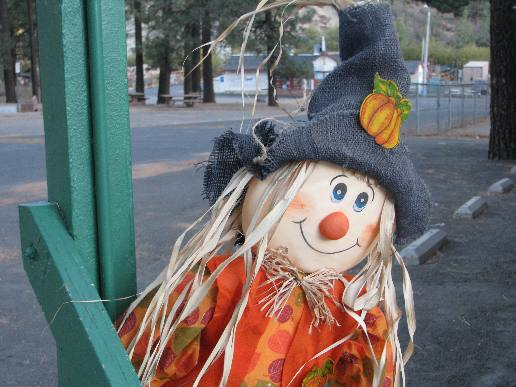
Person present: No